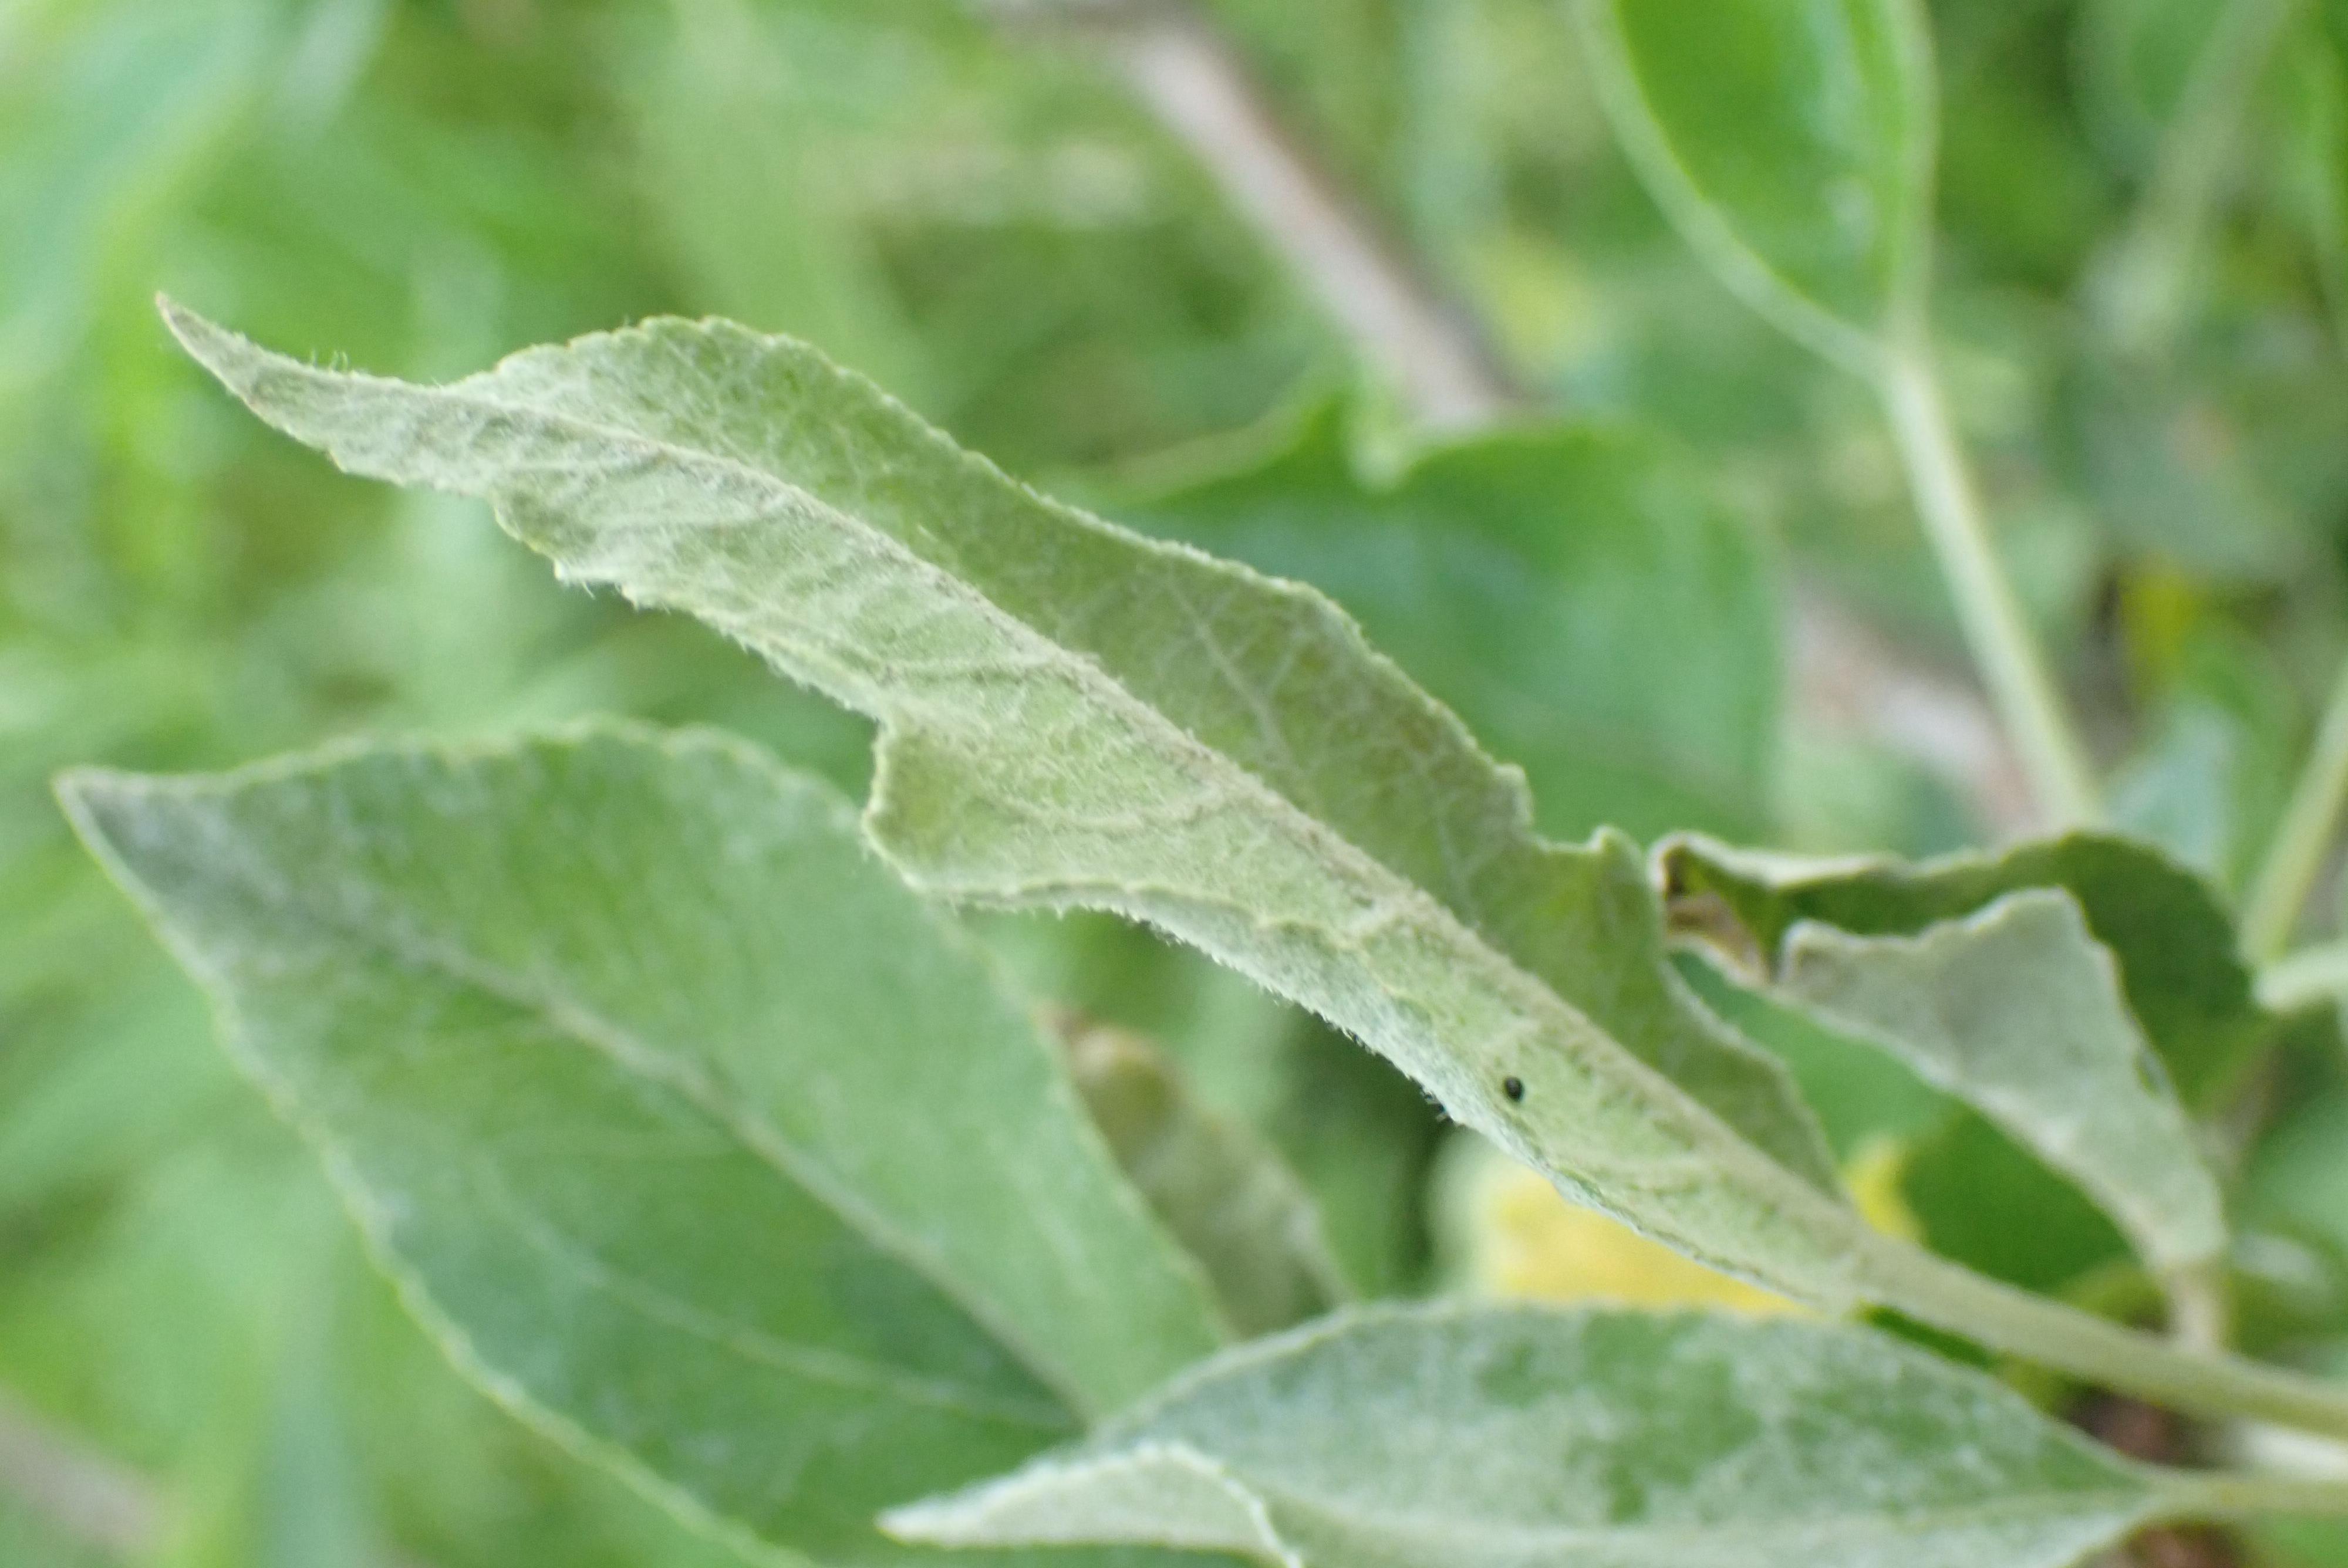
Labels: powdery_mildew